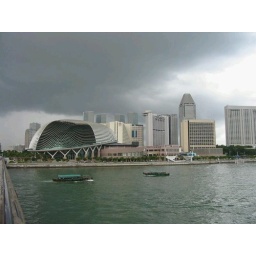
The enchanting skyline.... view from the merlion bridge near office